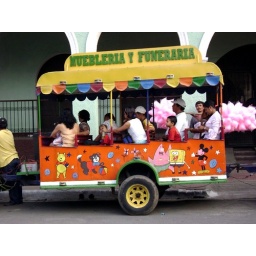
Trencito, Granada, Nicaragua. The sign above the train car is for a furniture and funeral parlor